Achilles tendon rupture

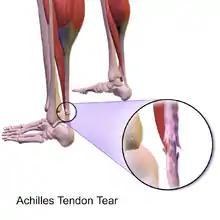
The Achilles tendon

Achilles tendon rupture is the breakage of the Achilles tendon at the back of the ankle. Symptoms include the sudden onset of sharp pain in the heel. A snapping sound may be heard as the tendon breaks and walking becomes difficult.